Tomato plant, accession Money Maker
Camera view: bottom (45 deg); turntable rotation: 180 degrees
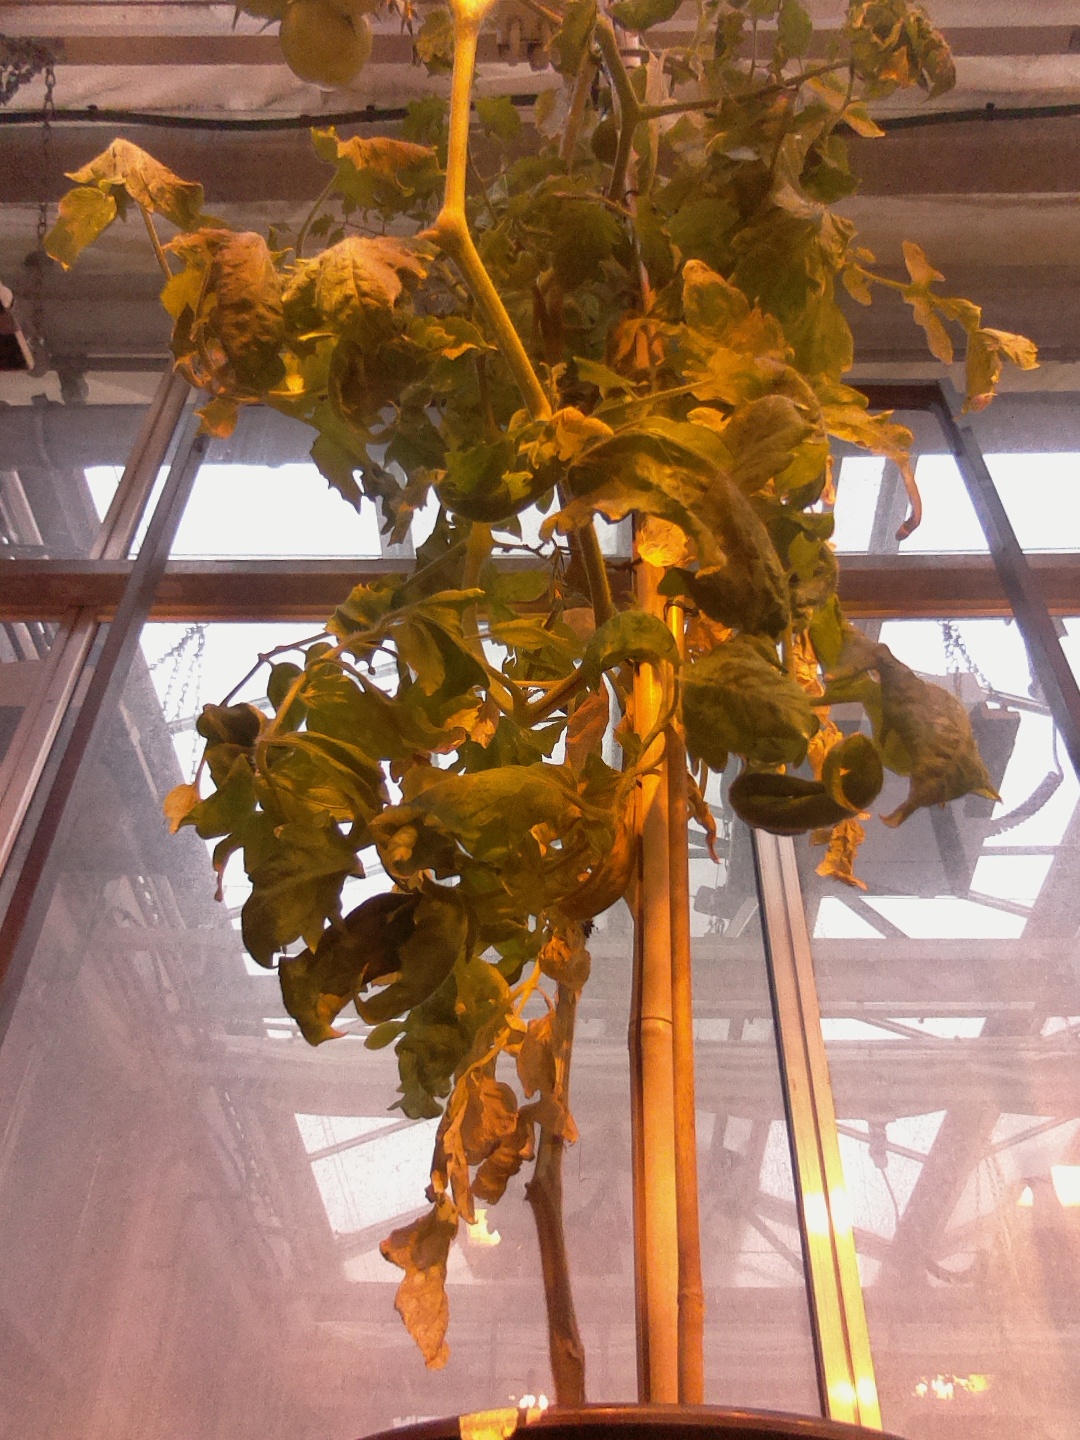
BBCH growth stage 78: 80% -90% of final fruit size